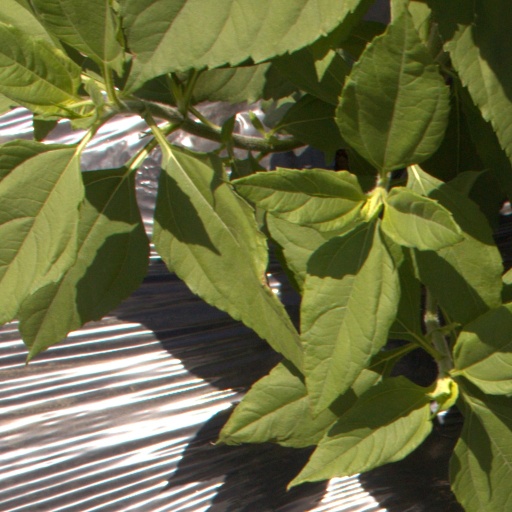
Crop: Jerusalem artichoke